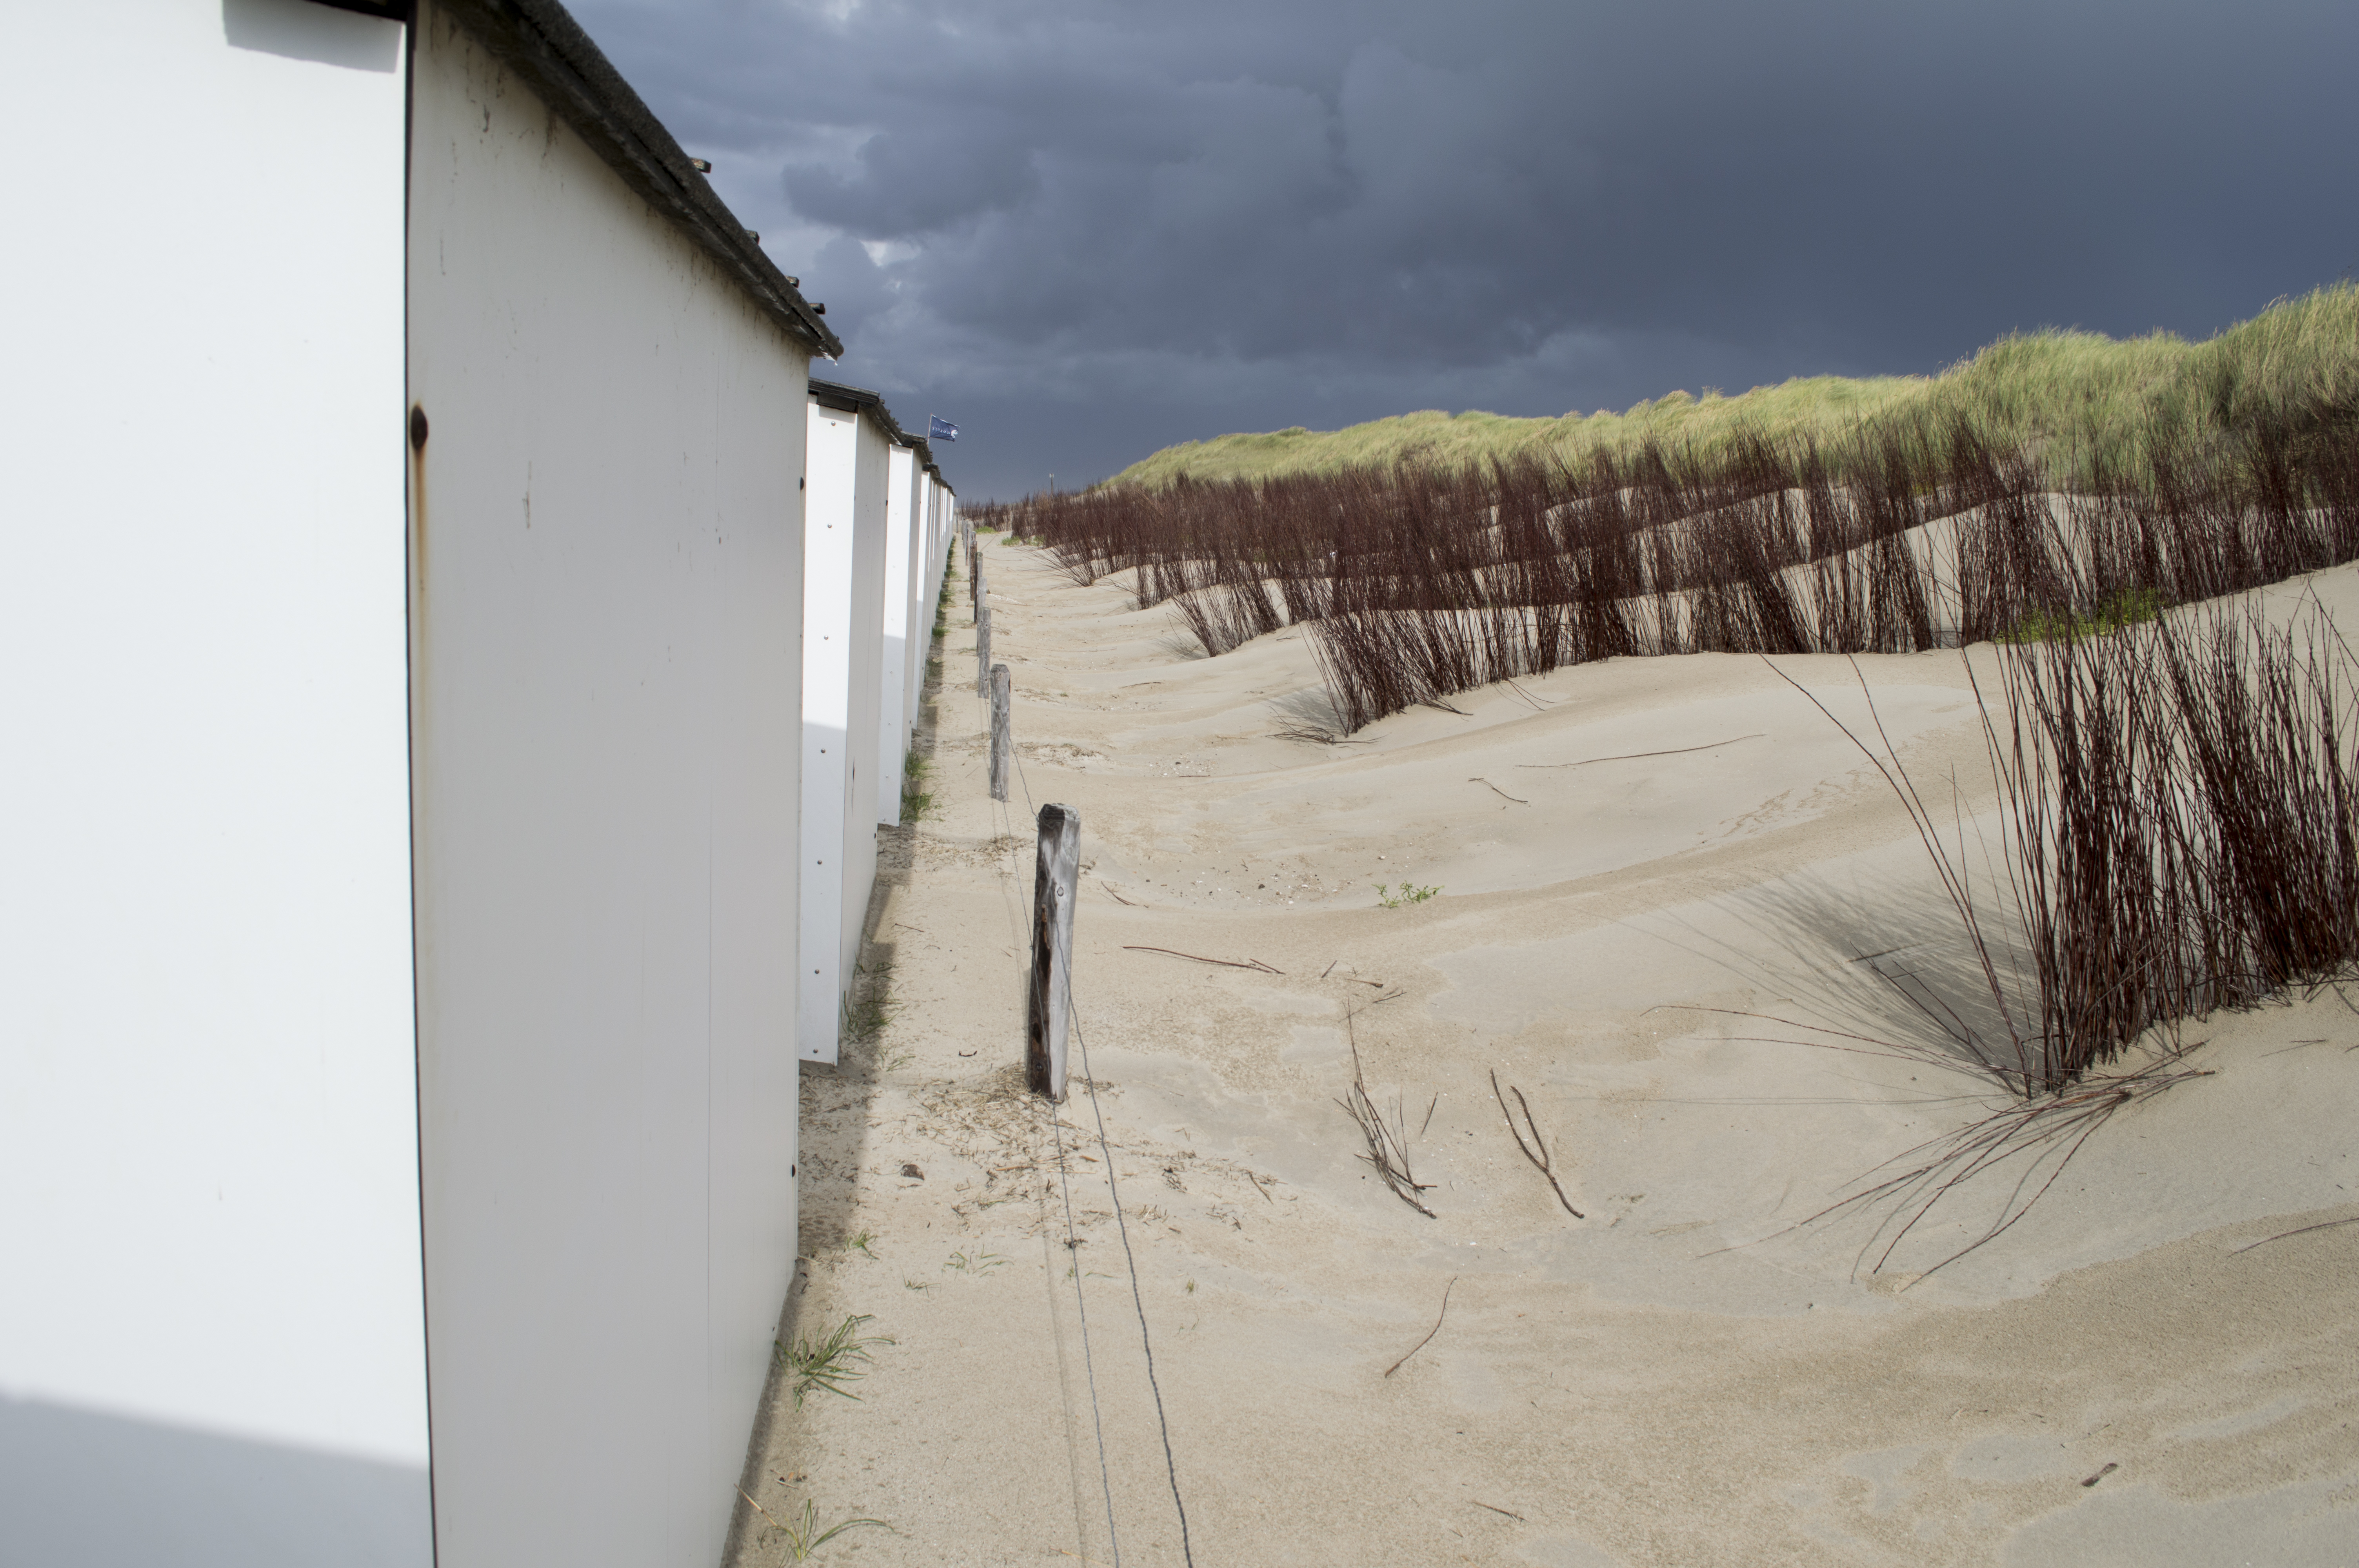
beach, sea, coast, water, outdoor, sand, winter, sky, wood, photography, wall, photo, nikon, holland, nederland, strand, netherlands, zee, dutch, outdoorphotography, picture, photograph, fotos, foto, fotografie, paulvandevelde, pdvandevelde, padagudaloma, natuurfotografie, naturephotographer, dordrecht, nederlandinfotos, texel, zand, pvdvfotografie, pdvandeveldedordrecht, nederlandsefotografie, dutchphotogaraphy, totallydutch, fotografienederland, hollandsefotografie, fotografieholland, duinen, decocksdorp, duin